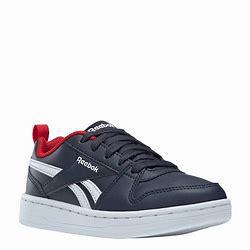
Brand: Reebok
Model: Royal Prime 2